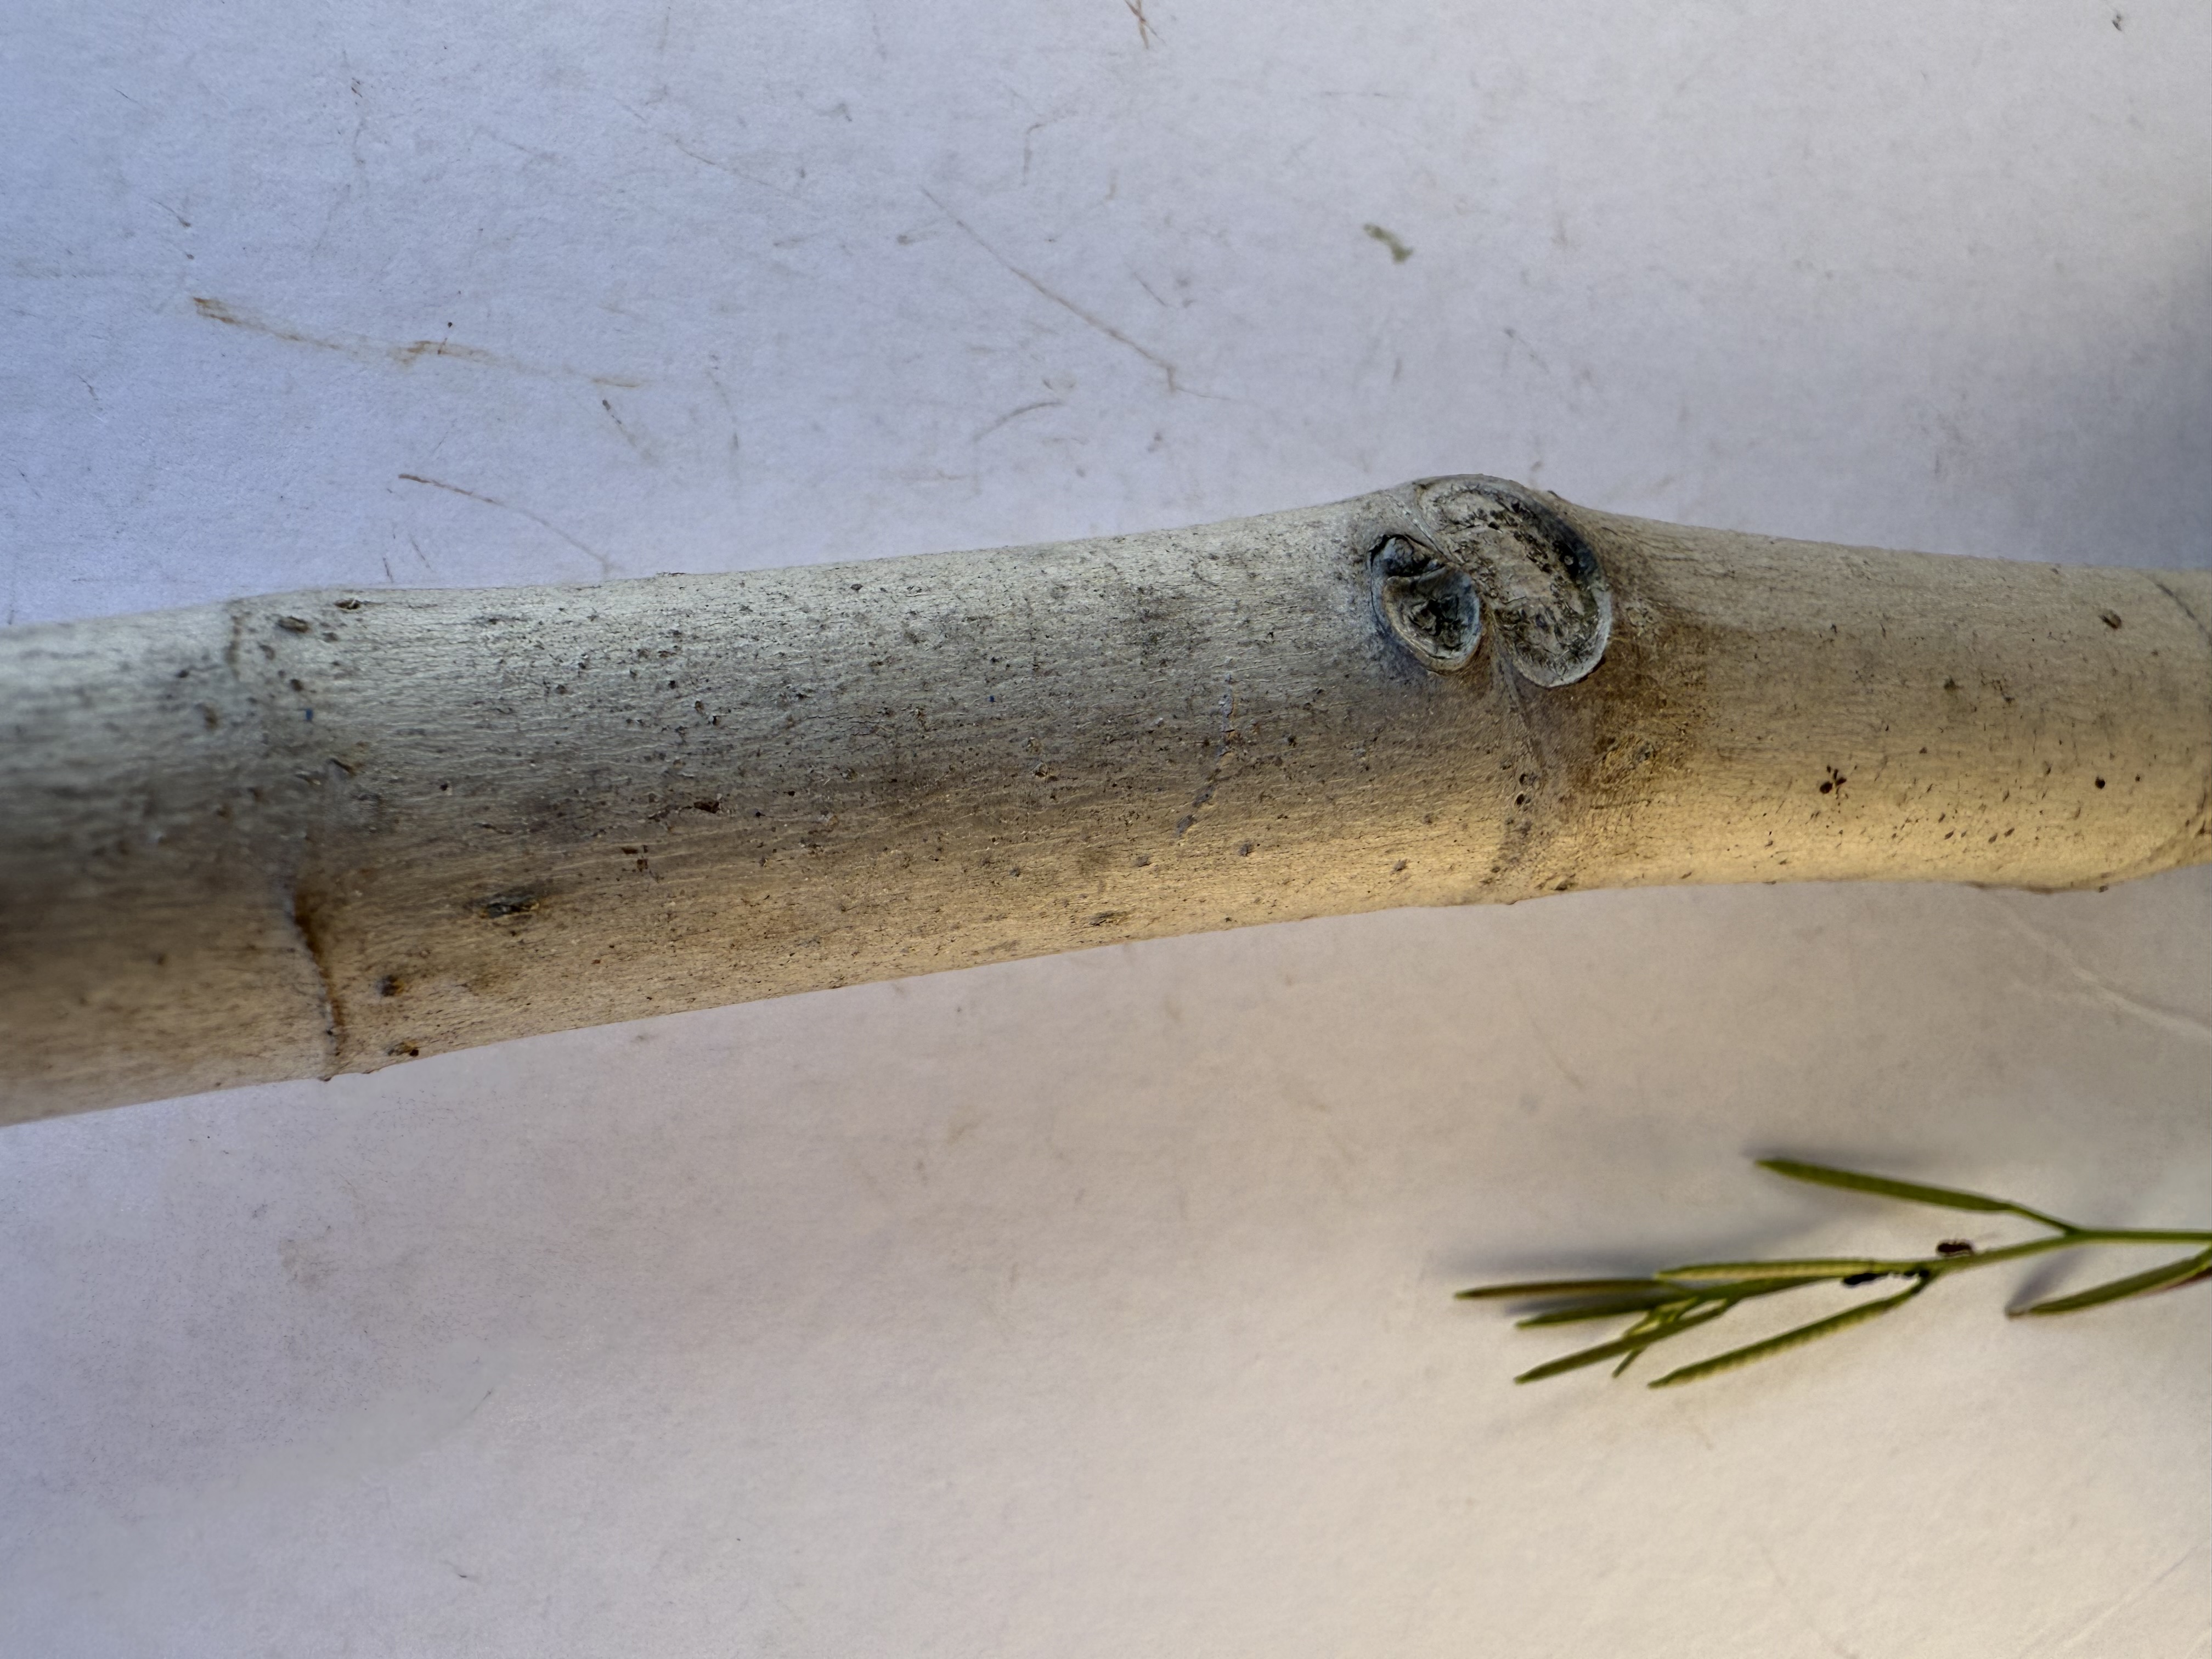
Variety: Bardacik Fig